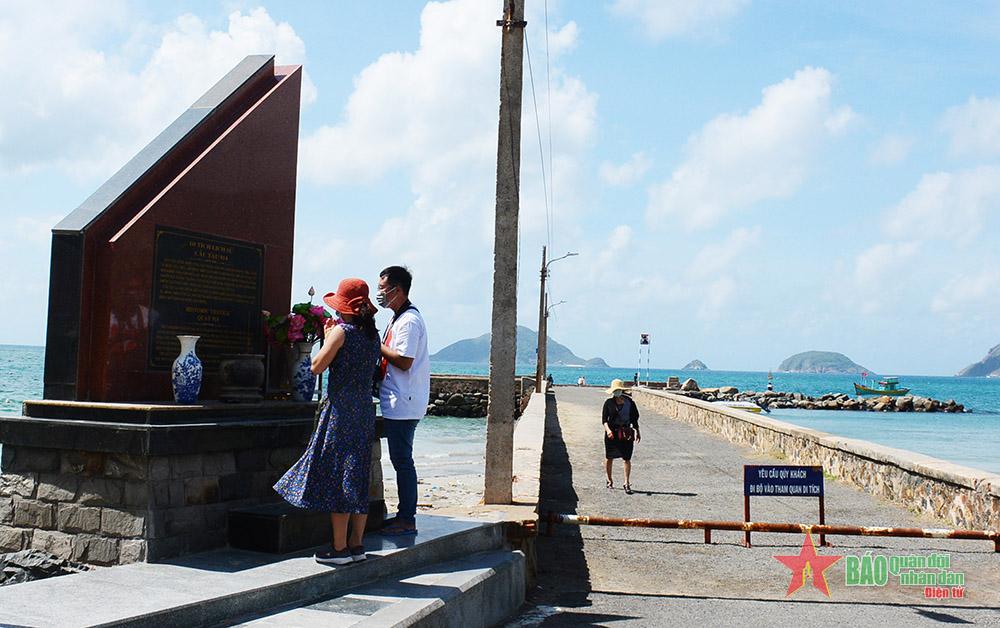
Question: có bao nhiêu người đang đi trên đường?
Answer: có một người đang đi trên đường